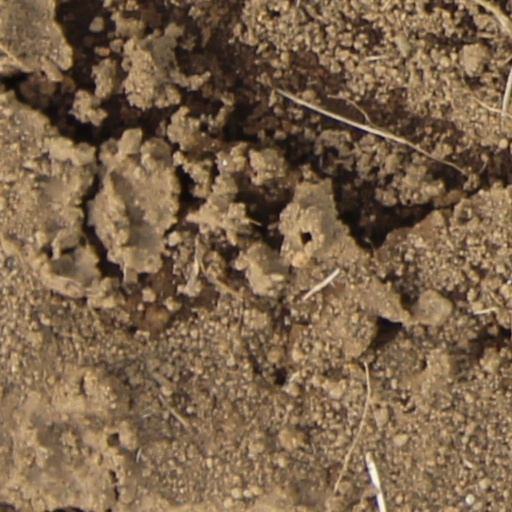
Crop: wheat